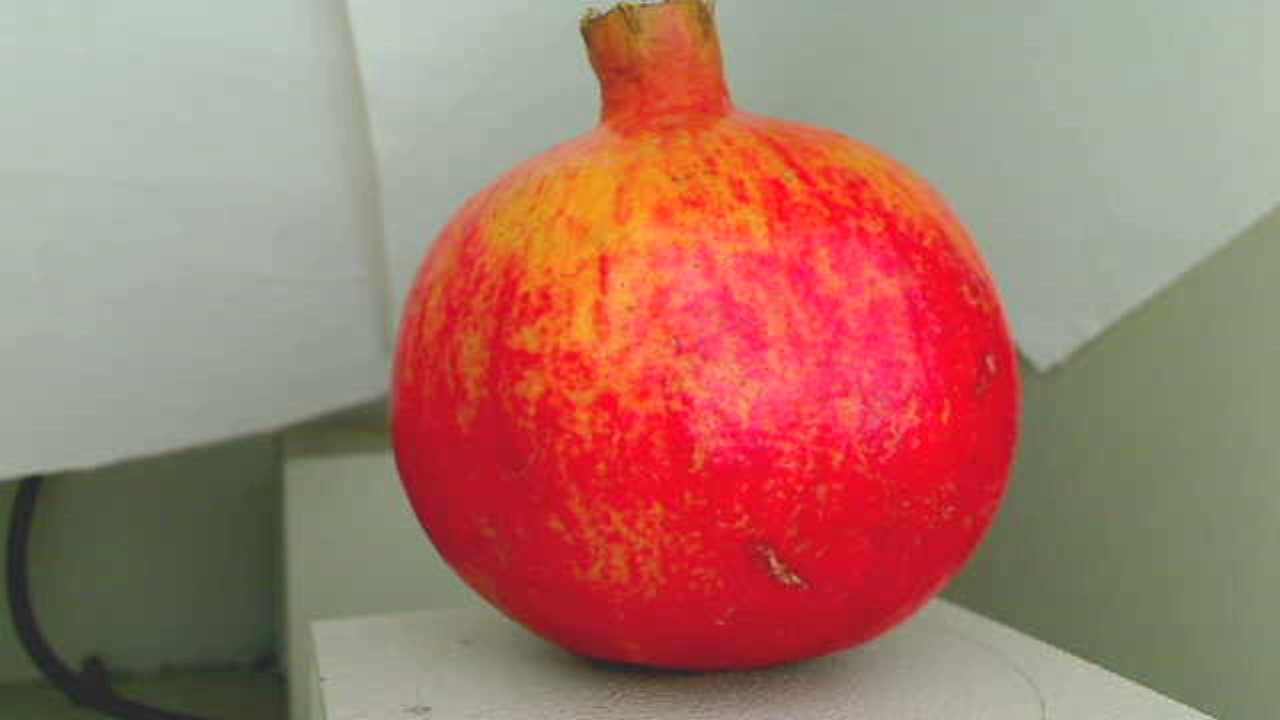
Grade: grade-2
Quality: quality-1